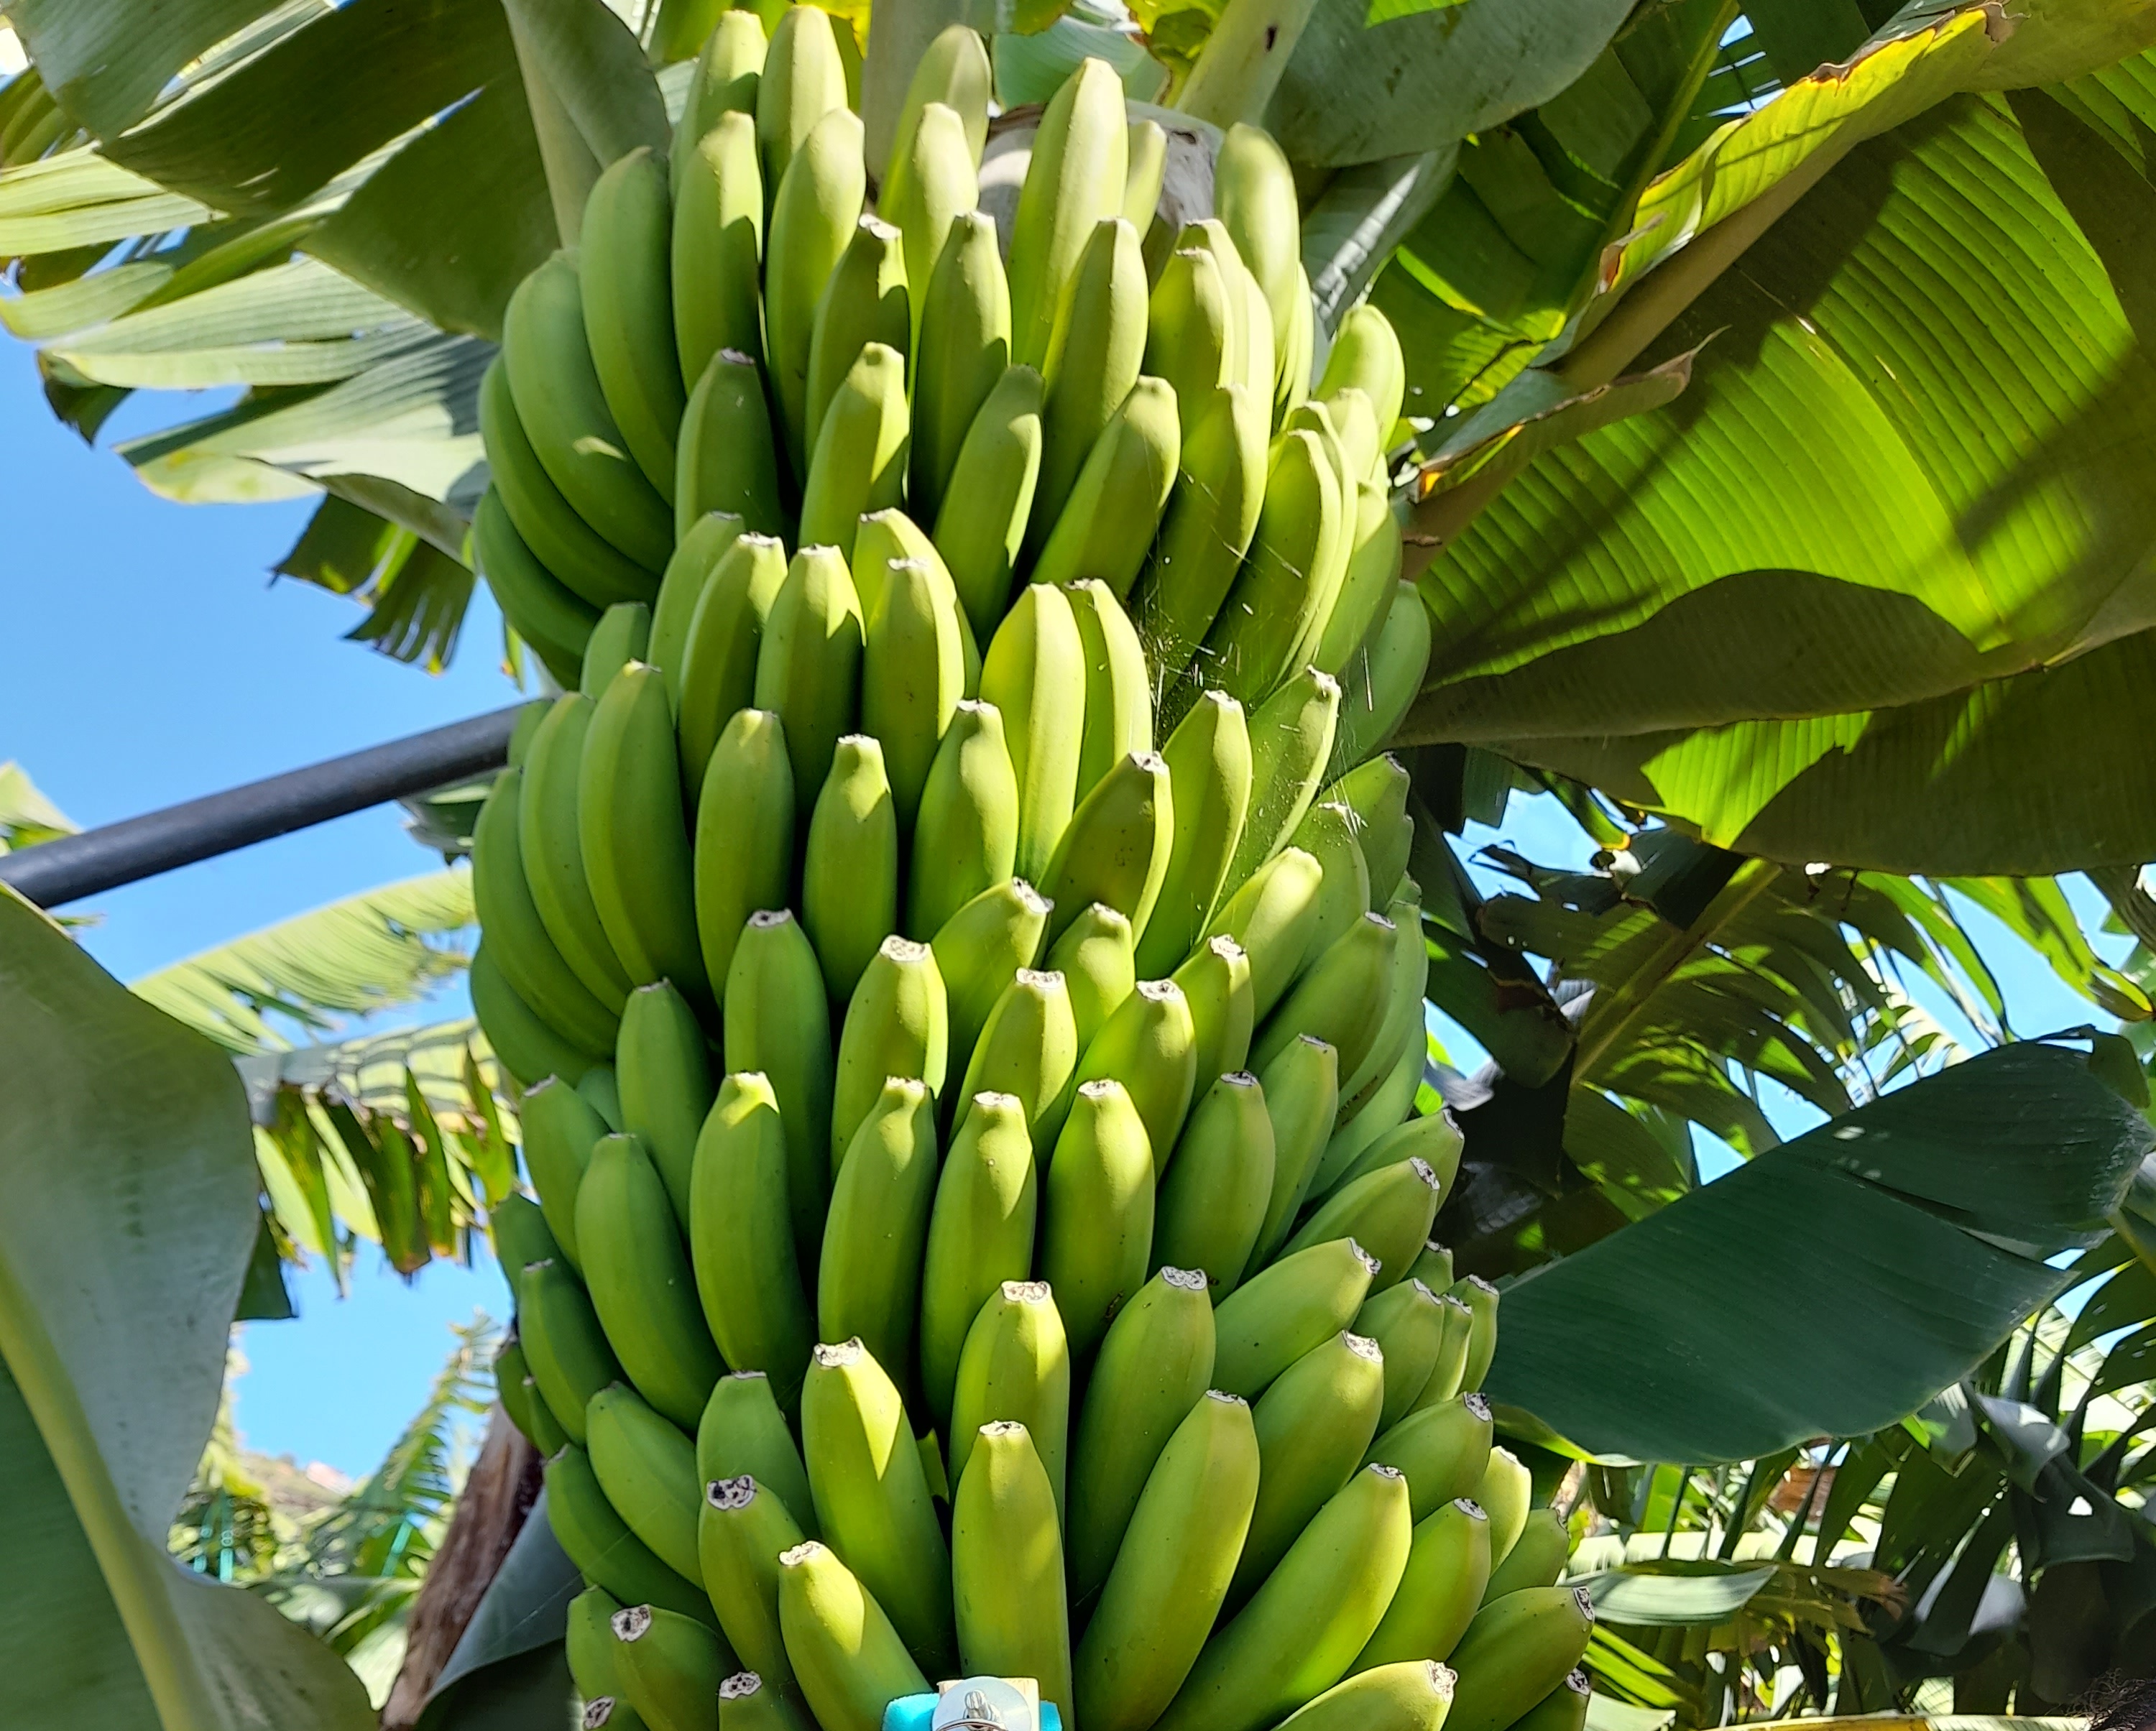
Label: Cut